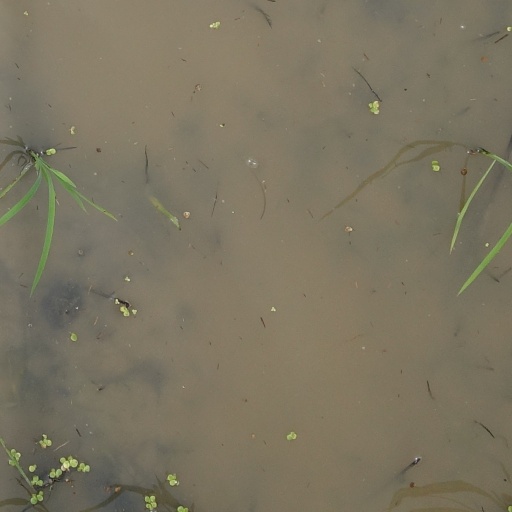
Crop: rice